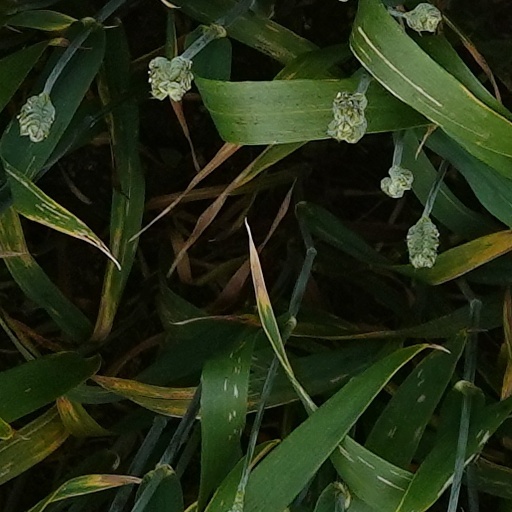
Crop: wheat